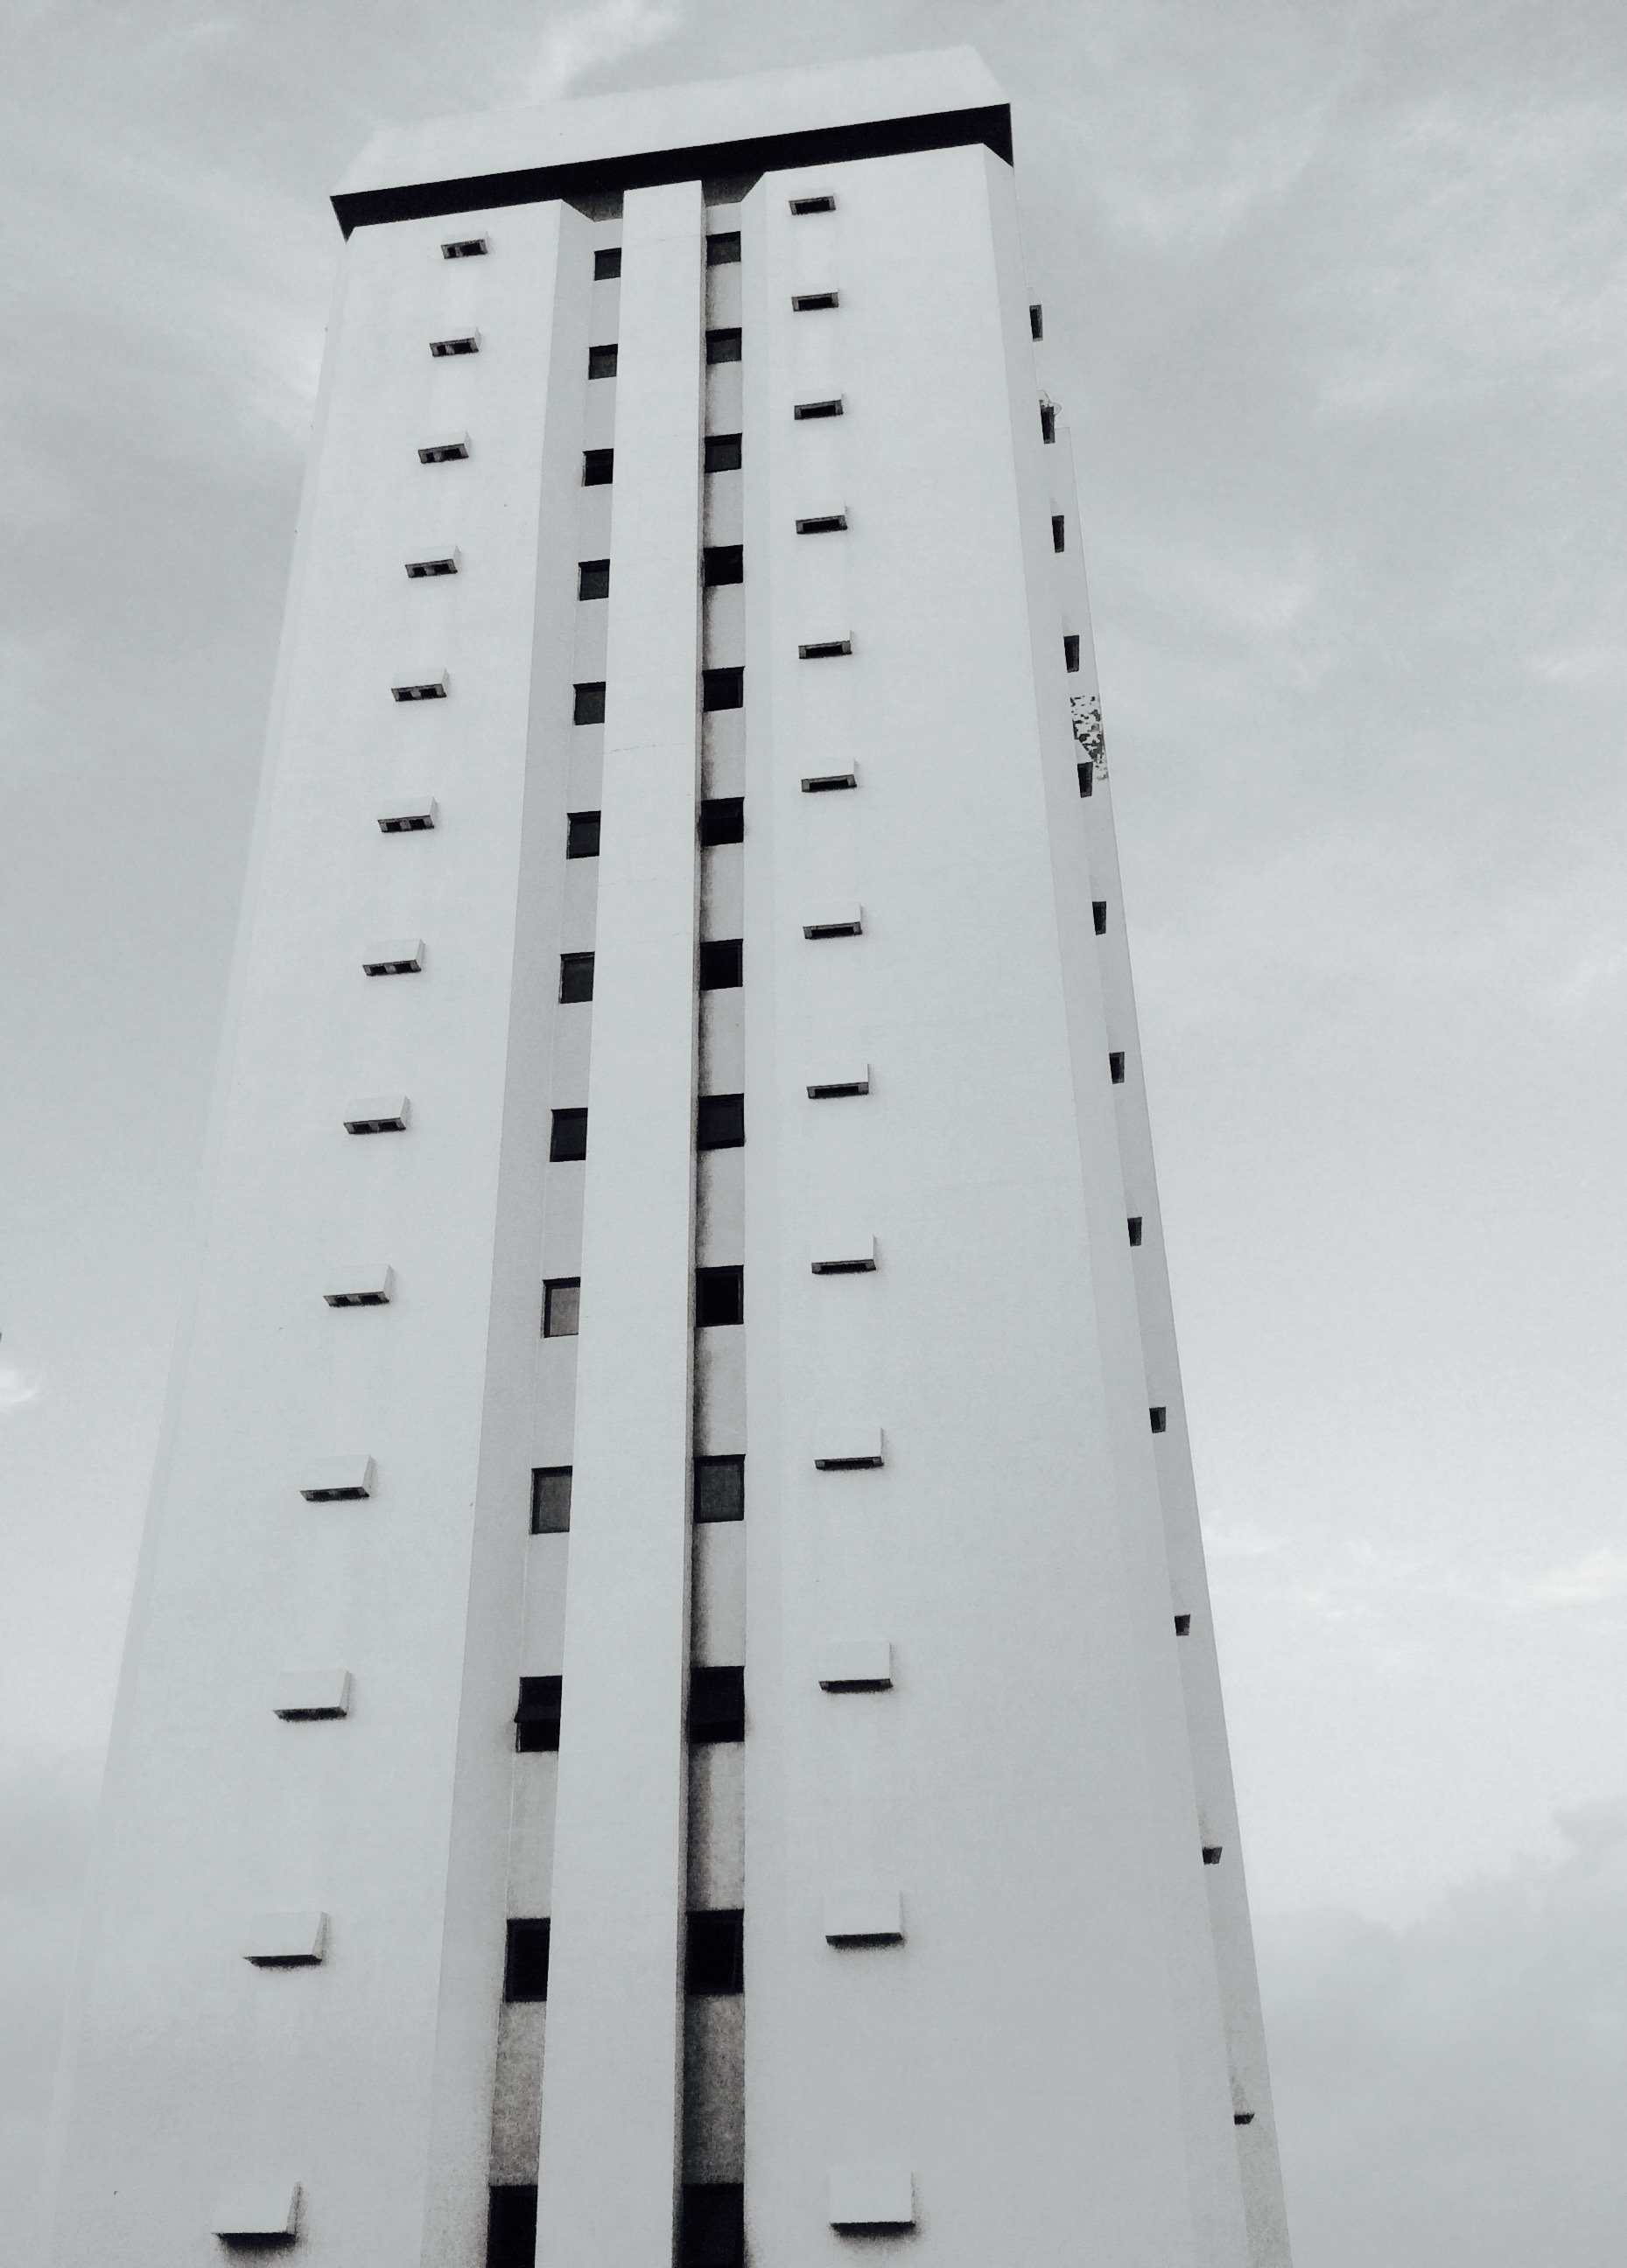
skyscraper, line, tower, mast, facade, tower block